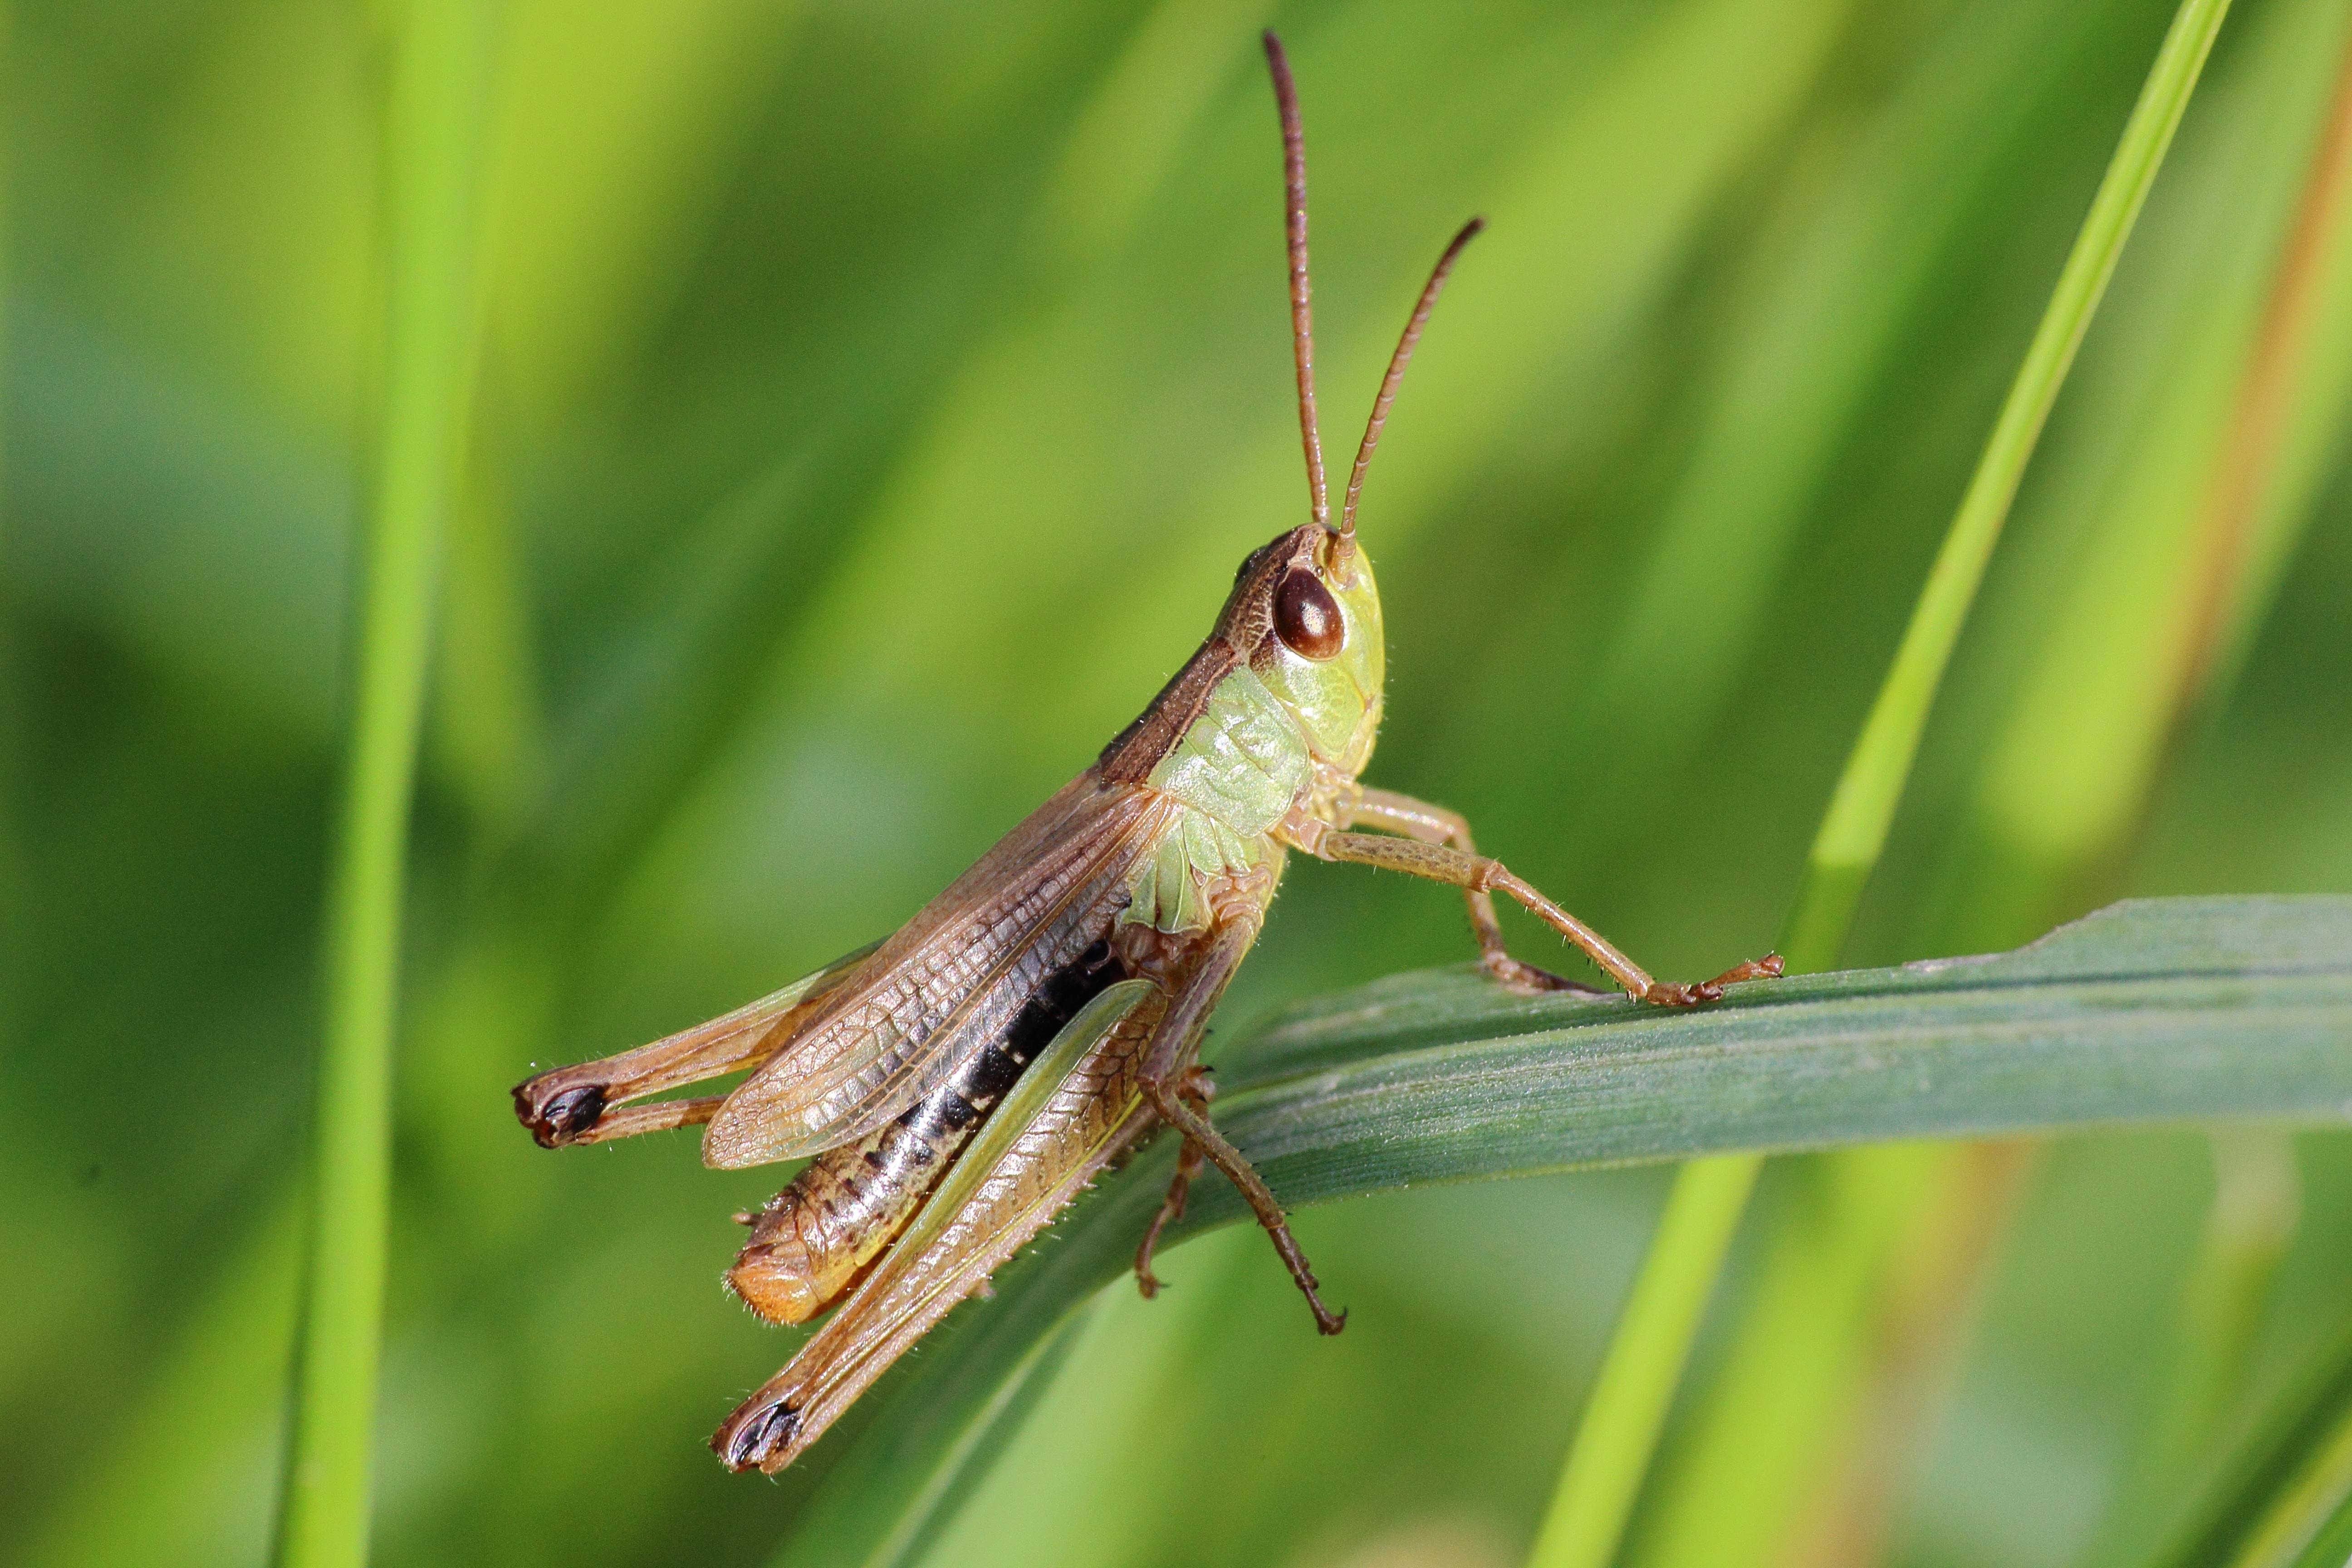
nature, wing, photography, green, insect, macro, close, fauna, invertebrate, close up, grasshopper, locust, macro photography, arthropod, plant stem, net winged insects, cricket like insect